Dana Brooke

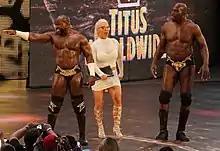
Brooke, alongside Apollo Crews (left) and Titus O'Neil (right), formed the group Titus Worldwide.

At WrestleMania 35's kickoff show, Brooke competed the second WrestleMania Women's Battle Royal, where despite scoring two eliminations, Brooke was being eliminated by Sonya Deville. After defeating Tamina and Ruby Riott on "Main Event" in mid-April, during "A Moment of Bliss" on the April 29 episode of "Raw", Bliss announced Brooke as one of the participants for the women's Money in the Bank ladder match but at 2019's Money in the Bank pay-per view, she was unsuccessful at winning the women's MITB ladder match.